Mackerel by Moonlight

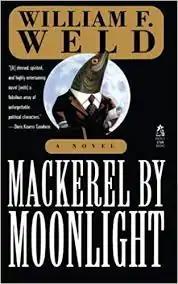
"Mackerel by Moonlight" cover

Mackerel by Moonlight is a 1998 political suspense novel by former Massachusetts Governor William Weld. "Mackerel" was "a much-discussed bestseller."